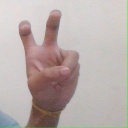
अक्षर: ई